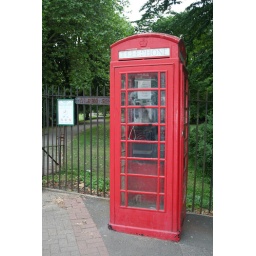
Classic telephone box outside Roath park in Cardiff